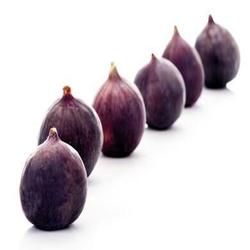
Label: Fig